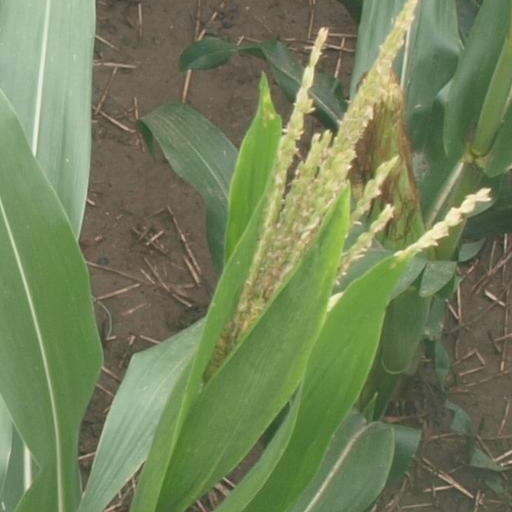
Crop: maize; corn